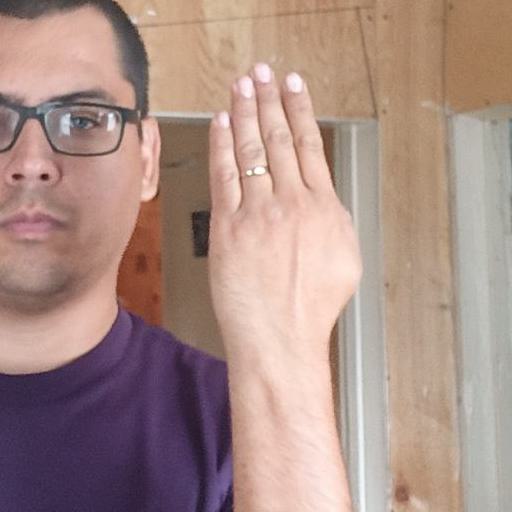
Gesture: stop_inverted